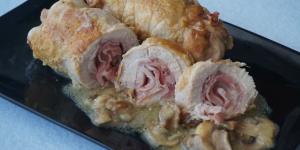
muslos de pollo rellenos de bacon y queso